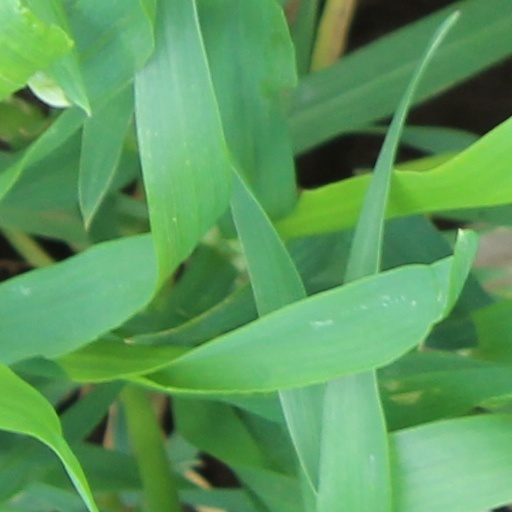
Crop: wheat